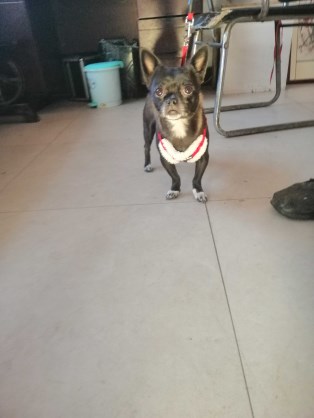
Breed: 3336-n000121-chinese_rural_dog